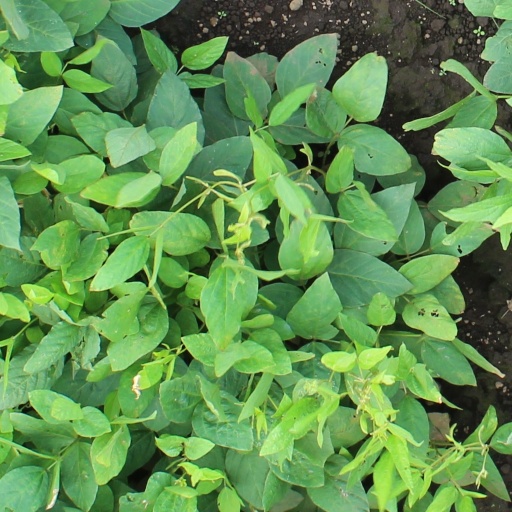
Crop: soybean